Describe the emotion expressed in this image:  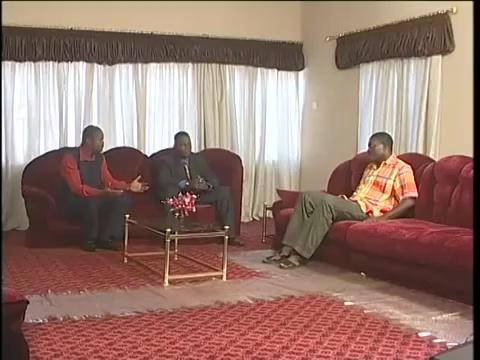
This person displays Pain, valence and arousal with low intensity.